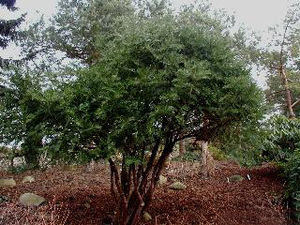
Japansk blommetaks
Her ses Japansk Blommetaks opstammet, så det får træform.
Japansk Blommetaks eller Koidzumi på japansk er et lille, stedsegrønt træ, der dog ofte bliver misdannet på grund af tilbagefrysninger. Nålene står på to rækker langs skuddet, og de krummer opad, så de danner en v-formet rende tilsammen. Frugterne er omvendt ægformede, først grønne med mørke striber, senere brune.